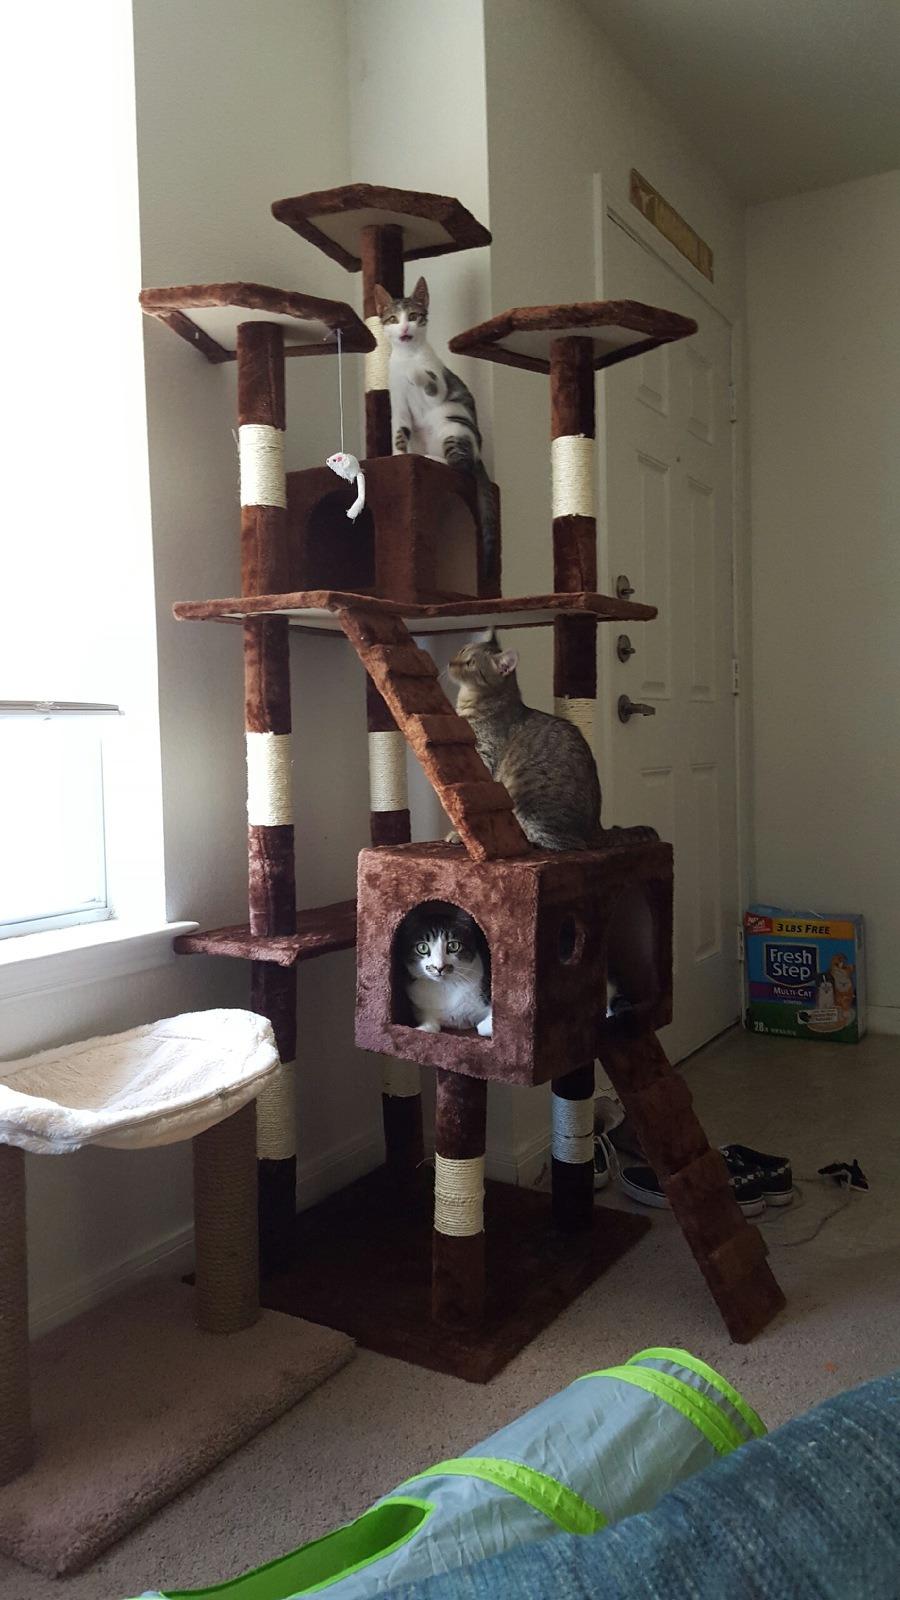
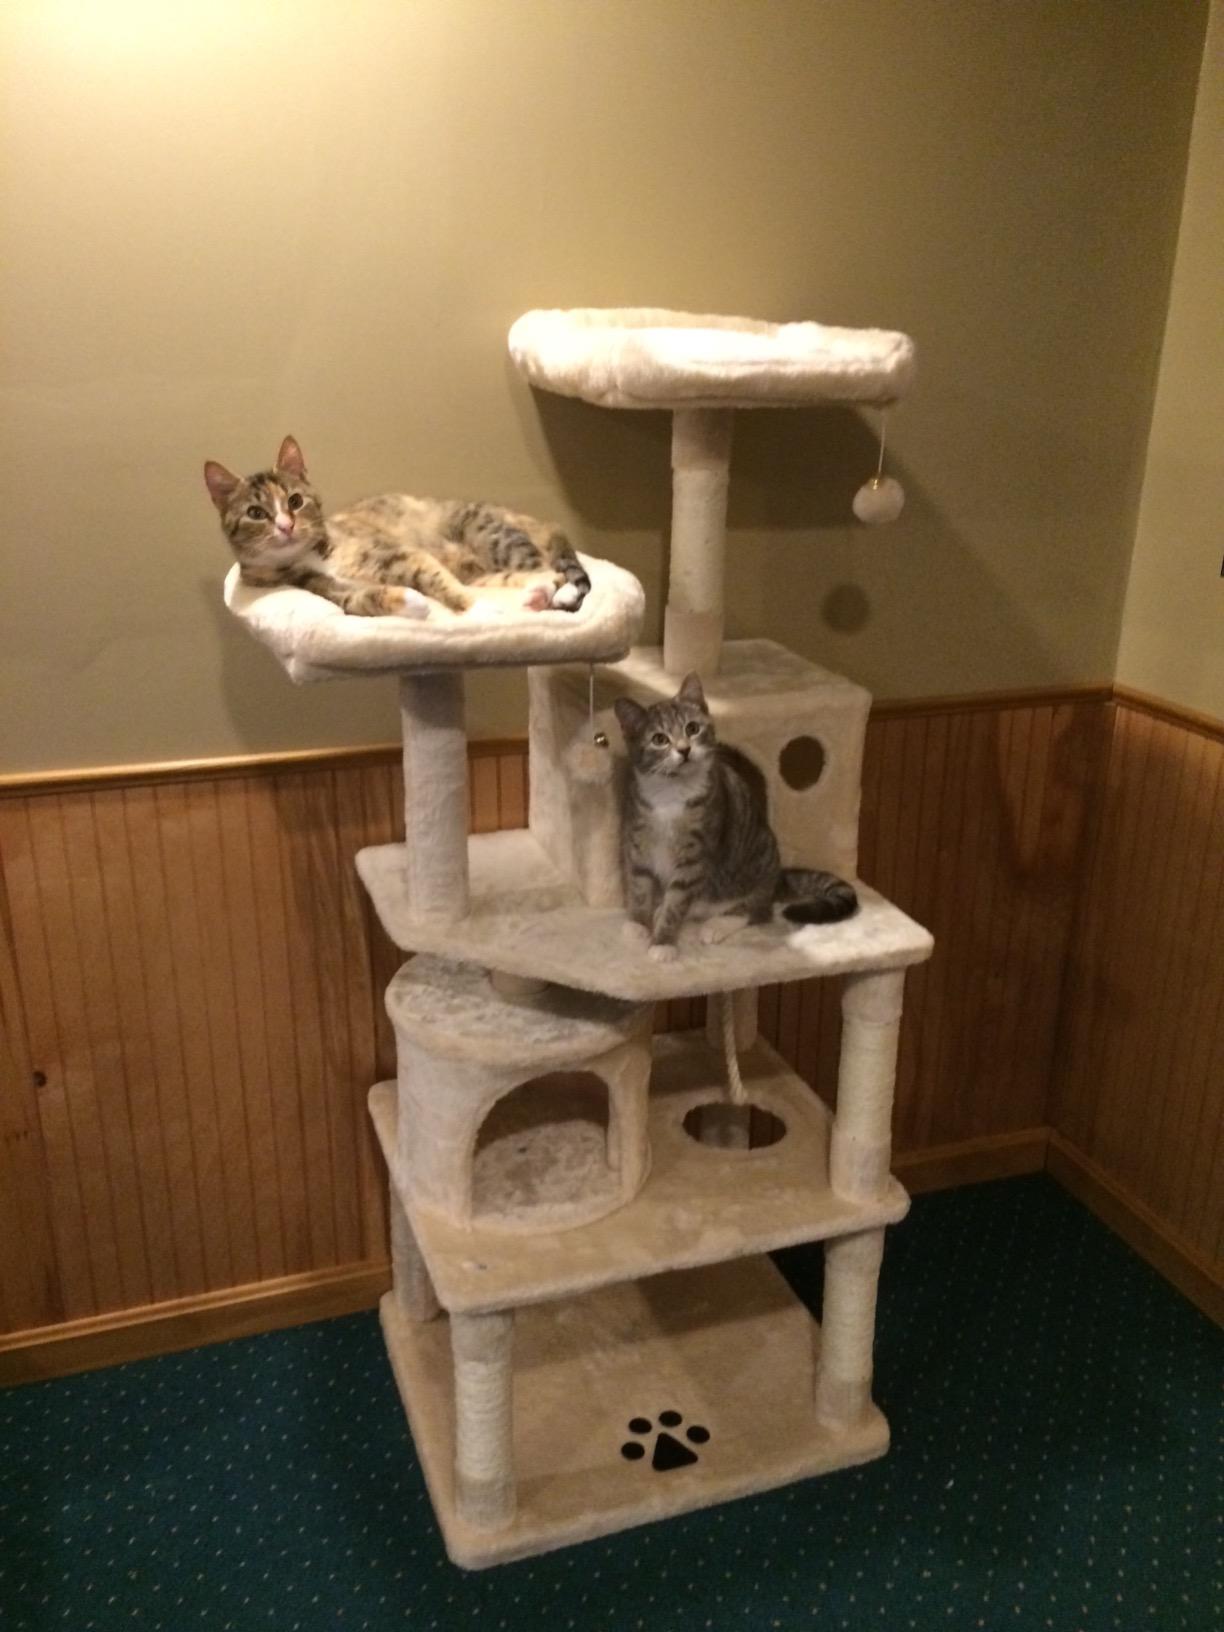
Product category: items_cat tree
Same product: no